Canada at the 2018 Winter Olympics

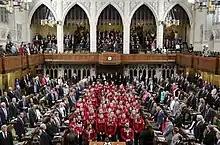
Canadian Paralympic and Olympic athletes in the House of Commons of Canada.

On Day 2 of the Games, Mark McMorris won the bronze medal in the men's slopestyle. This was eleven months after the snowboarder ended up in a coma.